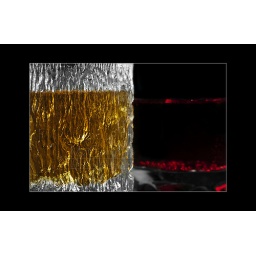
A glass of neat malt Scotch Whiskey over testured black backdrop